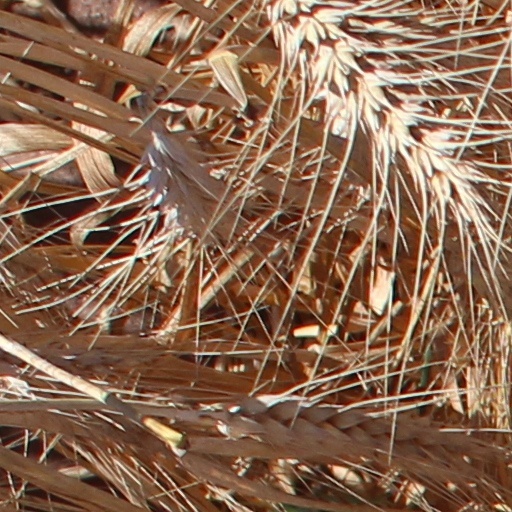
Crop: wheat